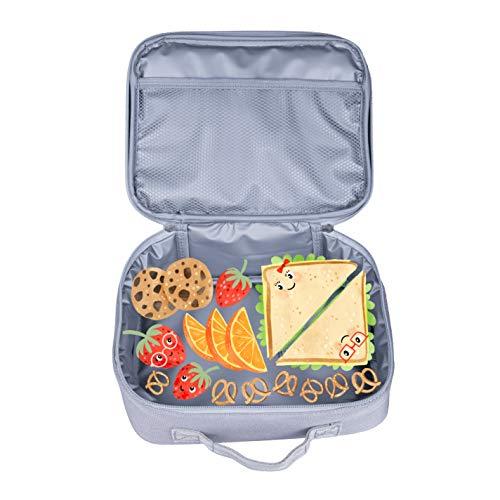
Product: Wildkin 33600 Monsters Lunch Box, Insulated, Moisture Resistant, and Easy to Clean with Helpful Extras for Quick and Simple Organization, Olive Kids Design
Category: Home & Kitchen | Kitchen & Dining | Storage & Organization | Travel & To-Go Food Containers | Lunch Boxes
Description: TRAVEL-FRIENDLY DESIGN – Each compact, lightweight lunch box can hold a good-sized container with plenty of room for snacks, utensils, and juice boxes.
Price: $14.99